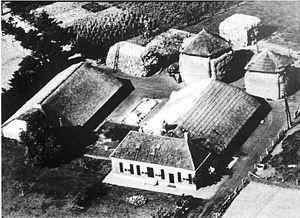
Ferme où s'arrêta Léo Major avant d'aller libérer la ville de Zwolle.
Léo Major est un militaire québécois ayant servi dans Le Régiment de la Chaudière et le Royal 22ᵉ Régiment des Forces canadiennes. Il s'est distingué par ses actes de bravoure lors de la Seconde Guerre mondiale et de la guerre de Corée.